Museum of Bad Art

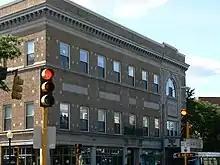
The Somerville Theatre once housed a MOBA gallery in its basement.

Jason Kaufman, a Harvard professor who teaches the sociology of culture, wrote that MOBA is part of a social trend he calls "annoyism", where mass media venues promote performances and artists who mix the deliberately bad with the clever. The Museum of Bad Art happens to embody this trend, and further illustrates its central aim to mock the judgment system by which people identify what is bad from what is not. For Kaufman, "The beauty of MOBA—though beauty is surely the wrong word—is the way it undermines aesthetic criteria from numerous angles." Amy Levin, describing how American history and culture have been shaped by small local museums, suggests that MOBA is a parody of art itself, and that MOBA's commentary, newsletter, website, and publications mock museums as authorities on what is good art. The director of the Ellipse Arts Center, a gallery in Arlington, Virginia, that hosted a traveling exhibition of MOBA works, was astonished to see people's exuberant laughter because no one visiting the Ellipse had ever responded to art this way. She observed, "If I didn't have a sign on the door, people might not think it's so bad. Who's to say what's bad and what's good?"